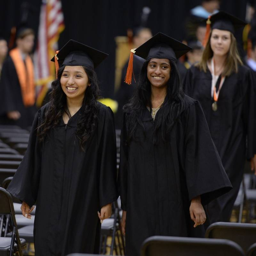
images from the graduation at the school .